National Post

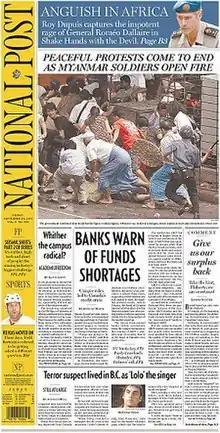
The front of the redesigned "National Post", September 28, 2007

The National Post is a Canadian English-language broadsheet newspaper and the flagship publication of the American-owned Postmedia Network. It is published Mondays through Saturdays, with Monday released as a digital e-edition only. The newspaper is distributed in the provinces of Ontario, Quebec, Alberta and British Columbia. Weekend editions of the newspaper are also distributed in Manitoba and Saskatchewan.